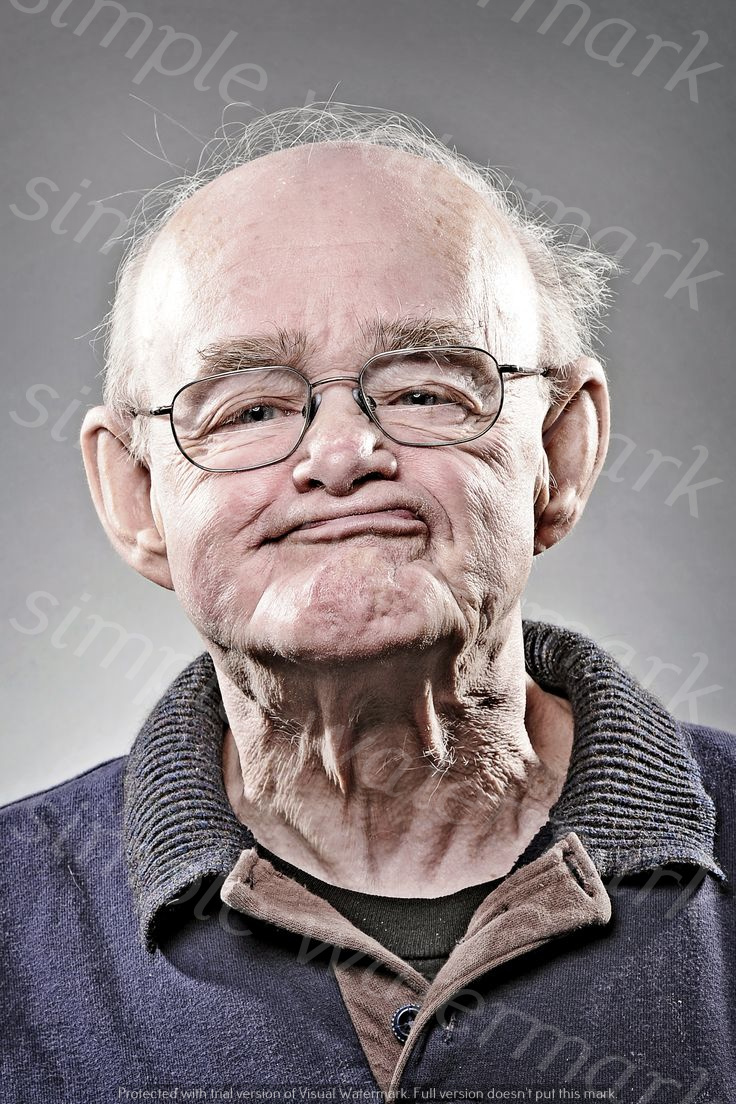
Label: Watermark